Answer in natural language. Considering the relative positions, where is black open-shelf tv stand (highlighted by a green box) with respect to black tv (highlighted by a blue box)? Choose between the following options: above or below
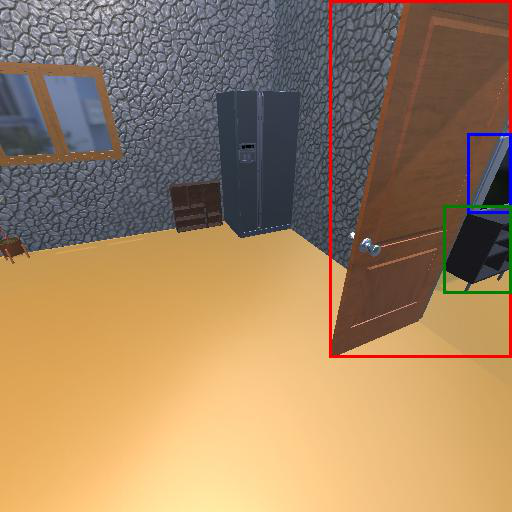
<answer>below</answer>